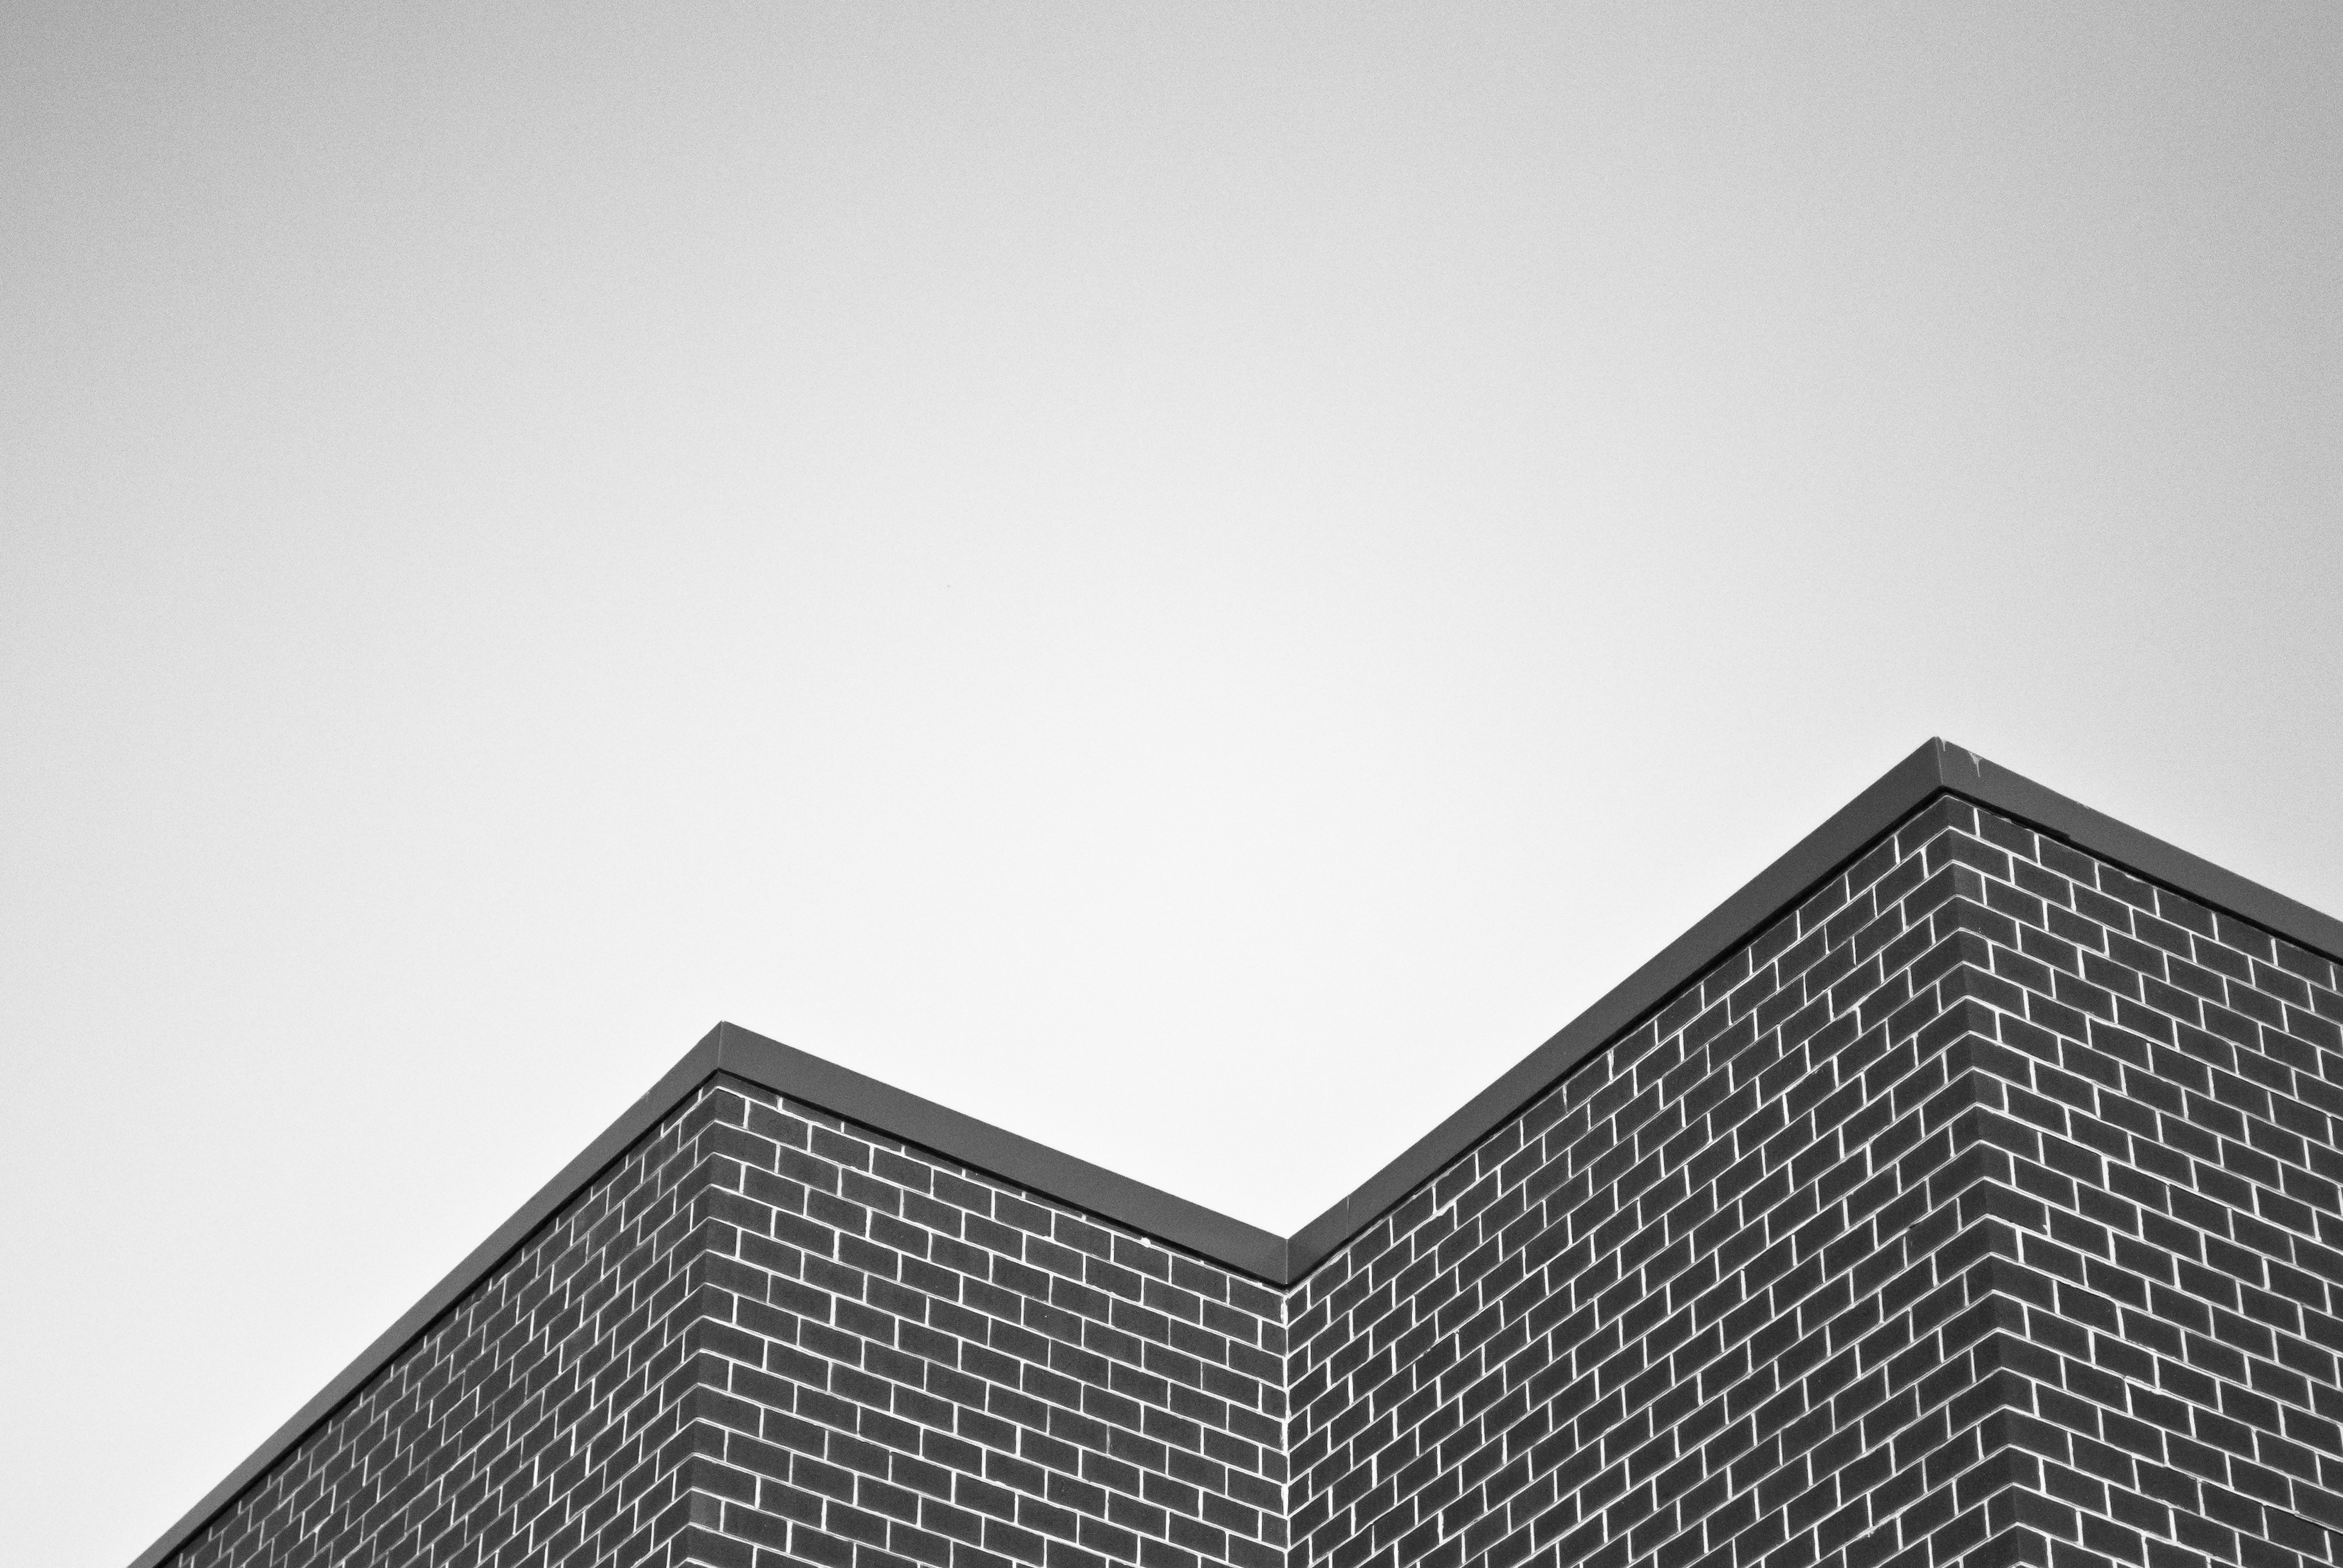
black and white, architecture, white, house, skyscraper, line, facade, black, monochrome, tower block, design, symmetry, shape, monochrome photography